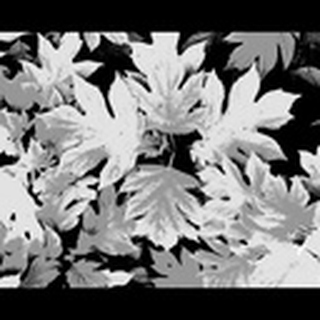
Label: healthy_cotton